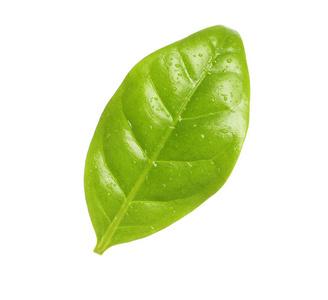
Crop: unknown
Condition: coffee